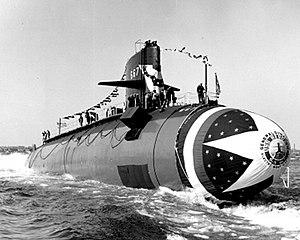
La classe Sturgeon était une classe de Sous-marin nucléaire d'attaque en service dans la Marine des États-Unis depuis les années 1960 jusqu'en 2004. Ces sous-marins ont été éliminées dans les années 1990 et au début du XXIᵉ siècle, tandis que leurs successeurs, la classe Los Angeles, suivie par Seawolf et Virginia, entraient en service.